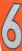
Number: 6